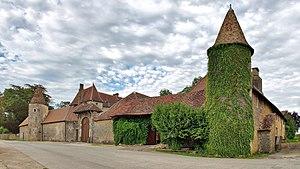
Le Château de Bonnay est un château situé sur la commune de Bonnay dans le département français du Doubs.
Cet article recense les monuments historiques du Doubs, à l'exclusion de ceux de Besançon et Montbéliard qui font l'objet de deux articles séparés.
Bonnay est une commune française située dans le département du Doubs, en région Bourgogne-Franche-Comté.